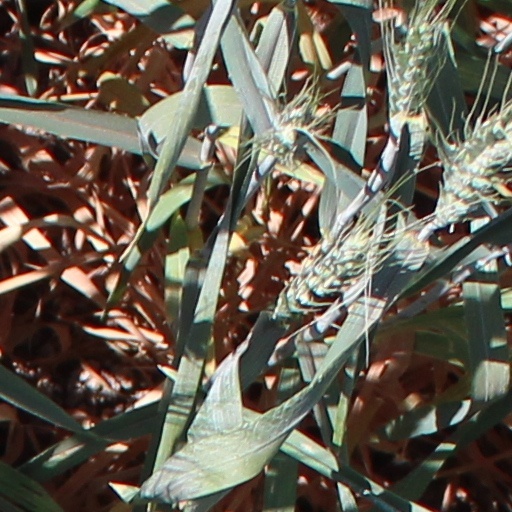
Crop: wheat